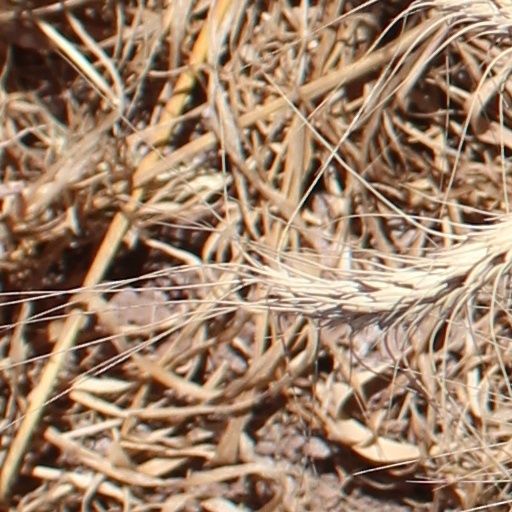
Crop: wheat